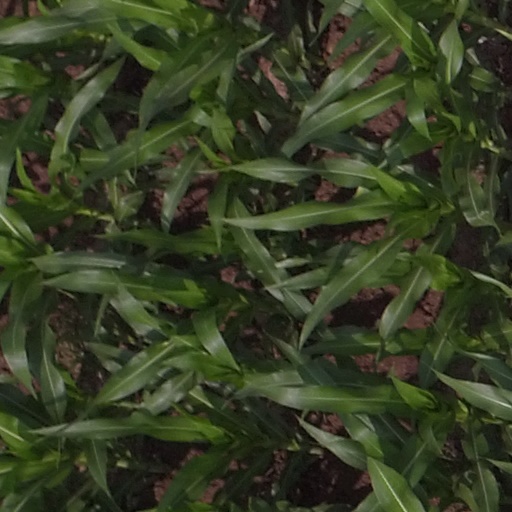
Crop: maize; corn